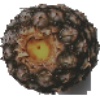
Label: Pineapple 1